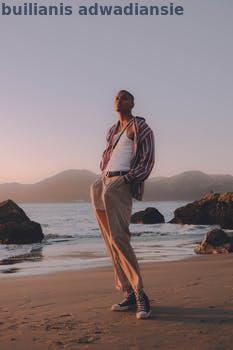
Label: Watermark